Aurela Nerlo

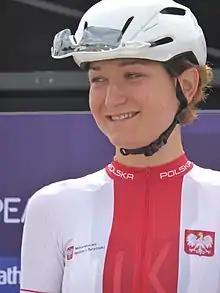
Nerlo at the 2018 European Road Cycling Championships.

Aurela Nerlo (born 11 February 1998) is a Polish racing cyclist, who currently rides for . She rode in the women's time trial event at the 2017 UCI Road World Championships, and took 4th place at the UEC European Under-23 Road Championships.